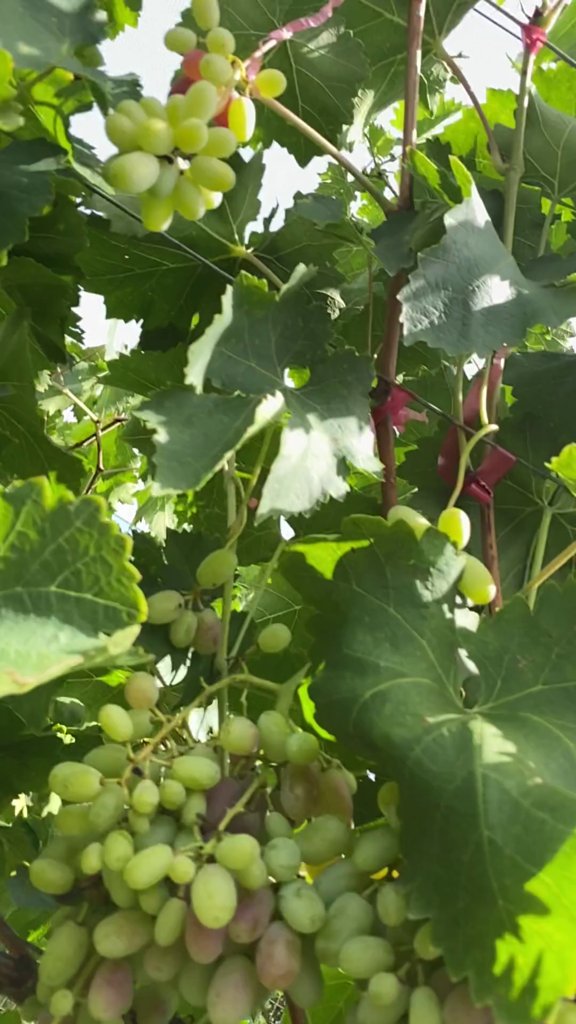
Berries visible: 96
Grape clusters: 3